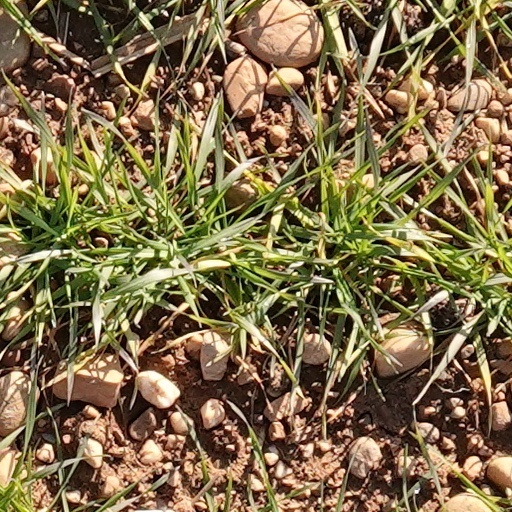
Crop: wheat